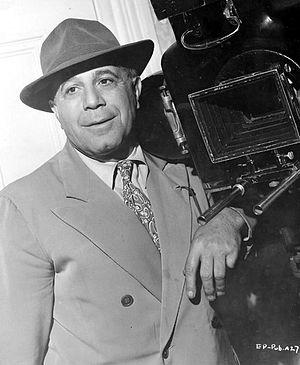
Gaetano Antonio « Tony » Gaudio, né le 20 novembre 1883 à Cosenza, mort le 10 août 1951 à Burlingame, est un directeur de la photographie et réalisateur américain d'origine italienne, membre de l'ASC.